Good Time (Inna song)

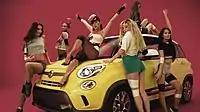
A shot from the music video, portraying Inna and fellow backup dancers laying over a Fiat car; the same model has been previously used for American singer Jennifer Lopez's visual of "Papi" (2011).

"Good Time" marks the second time Inna and Pitbull collaborated on a recording; the latter's 2013 extended play "Meltdown" included her vocals on a track called "All the Things". Prior to the release of "Good Time", Inna stated in an interview with Direct Lyrics on April 14, 2015 that "[the track is] really different from all the songs [she has] released so far. It has a good vibe, it's special, [she has] danced like crazy for 8-9 days with [her] choreographer to learn the routine for [her] lyric video." Following this, the recording was released on 15 July 2014 in multiple countries through Atlantic Records; on iTunes Store, it was made available time-limited for purchase for 69 cents (USD). "Good Time" was subsequently included on the American edition of her third studio album, "Party Never Ends" (2013), and was later featured on the Japanese counterpart of her fourth record "Inna" (2015), titled "Body and the Sun" (2015). The 2020 Complete Edition of "Inna", released to SoundCloud, also included the song.